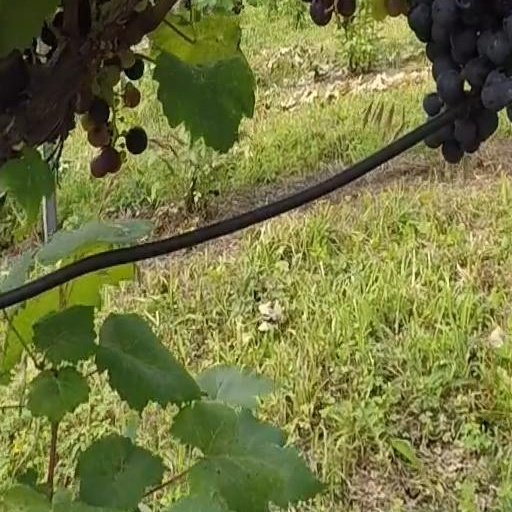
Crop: grape